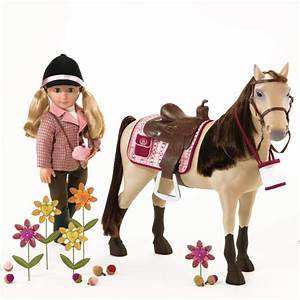
Label: horse